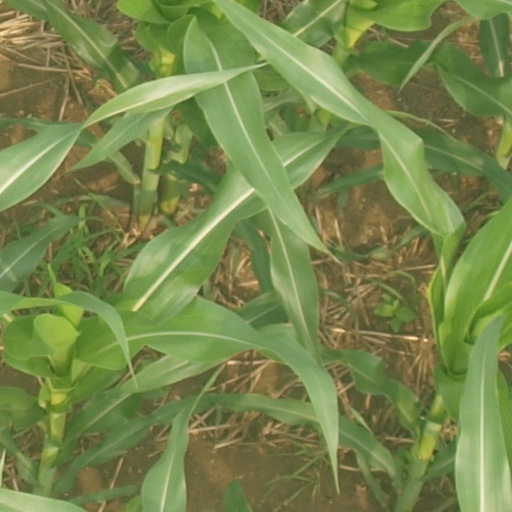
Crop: maize; corn